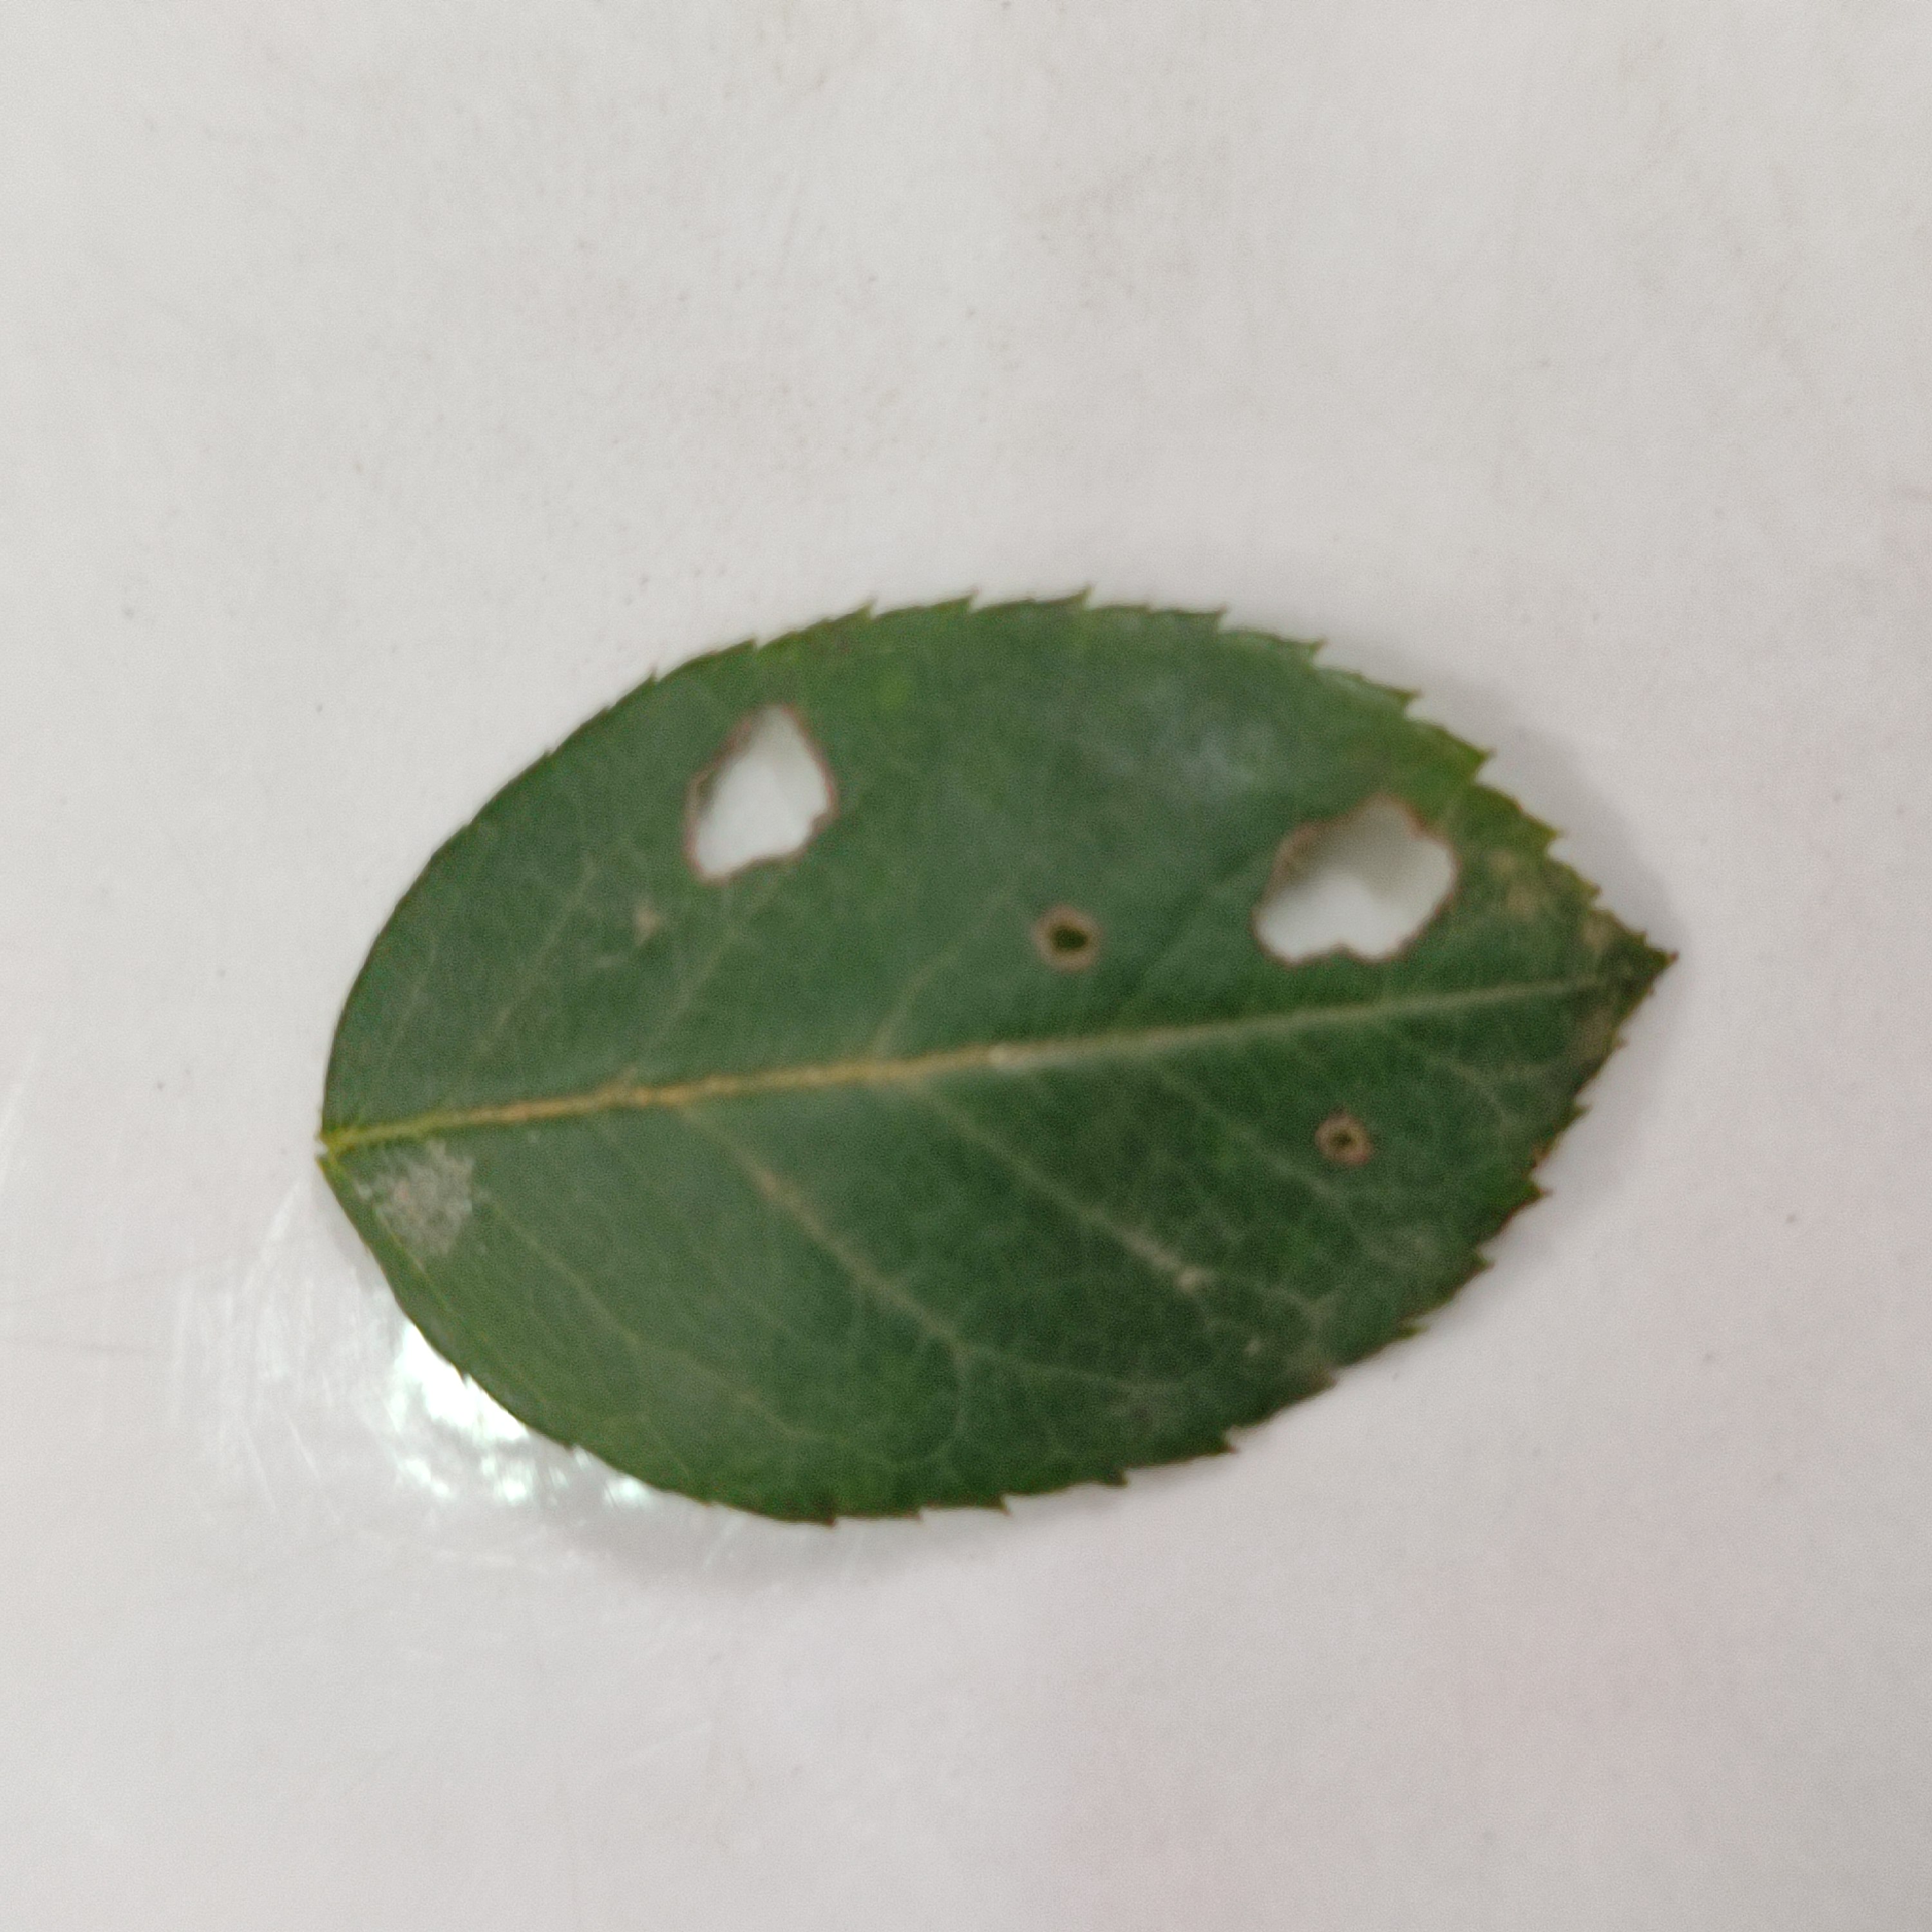
Label: Insect Hole